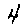
Label: 4